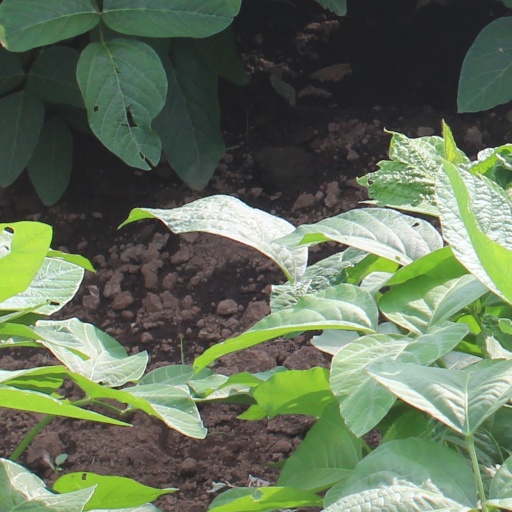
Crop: soybean